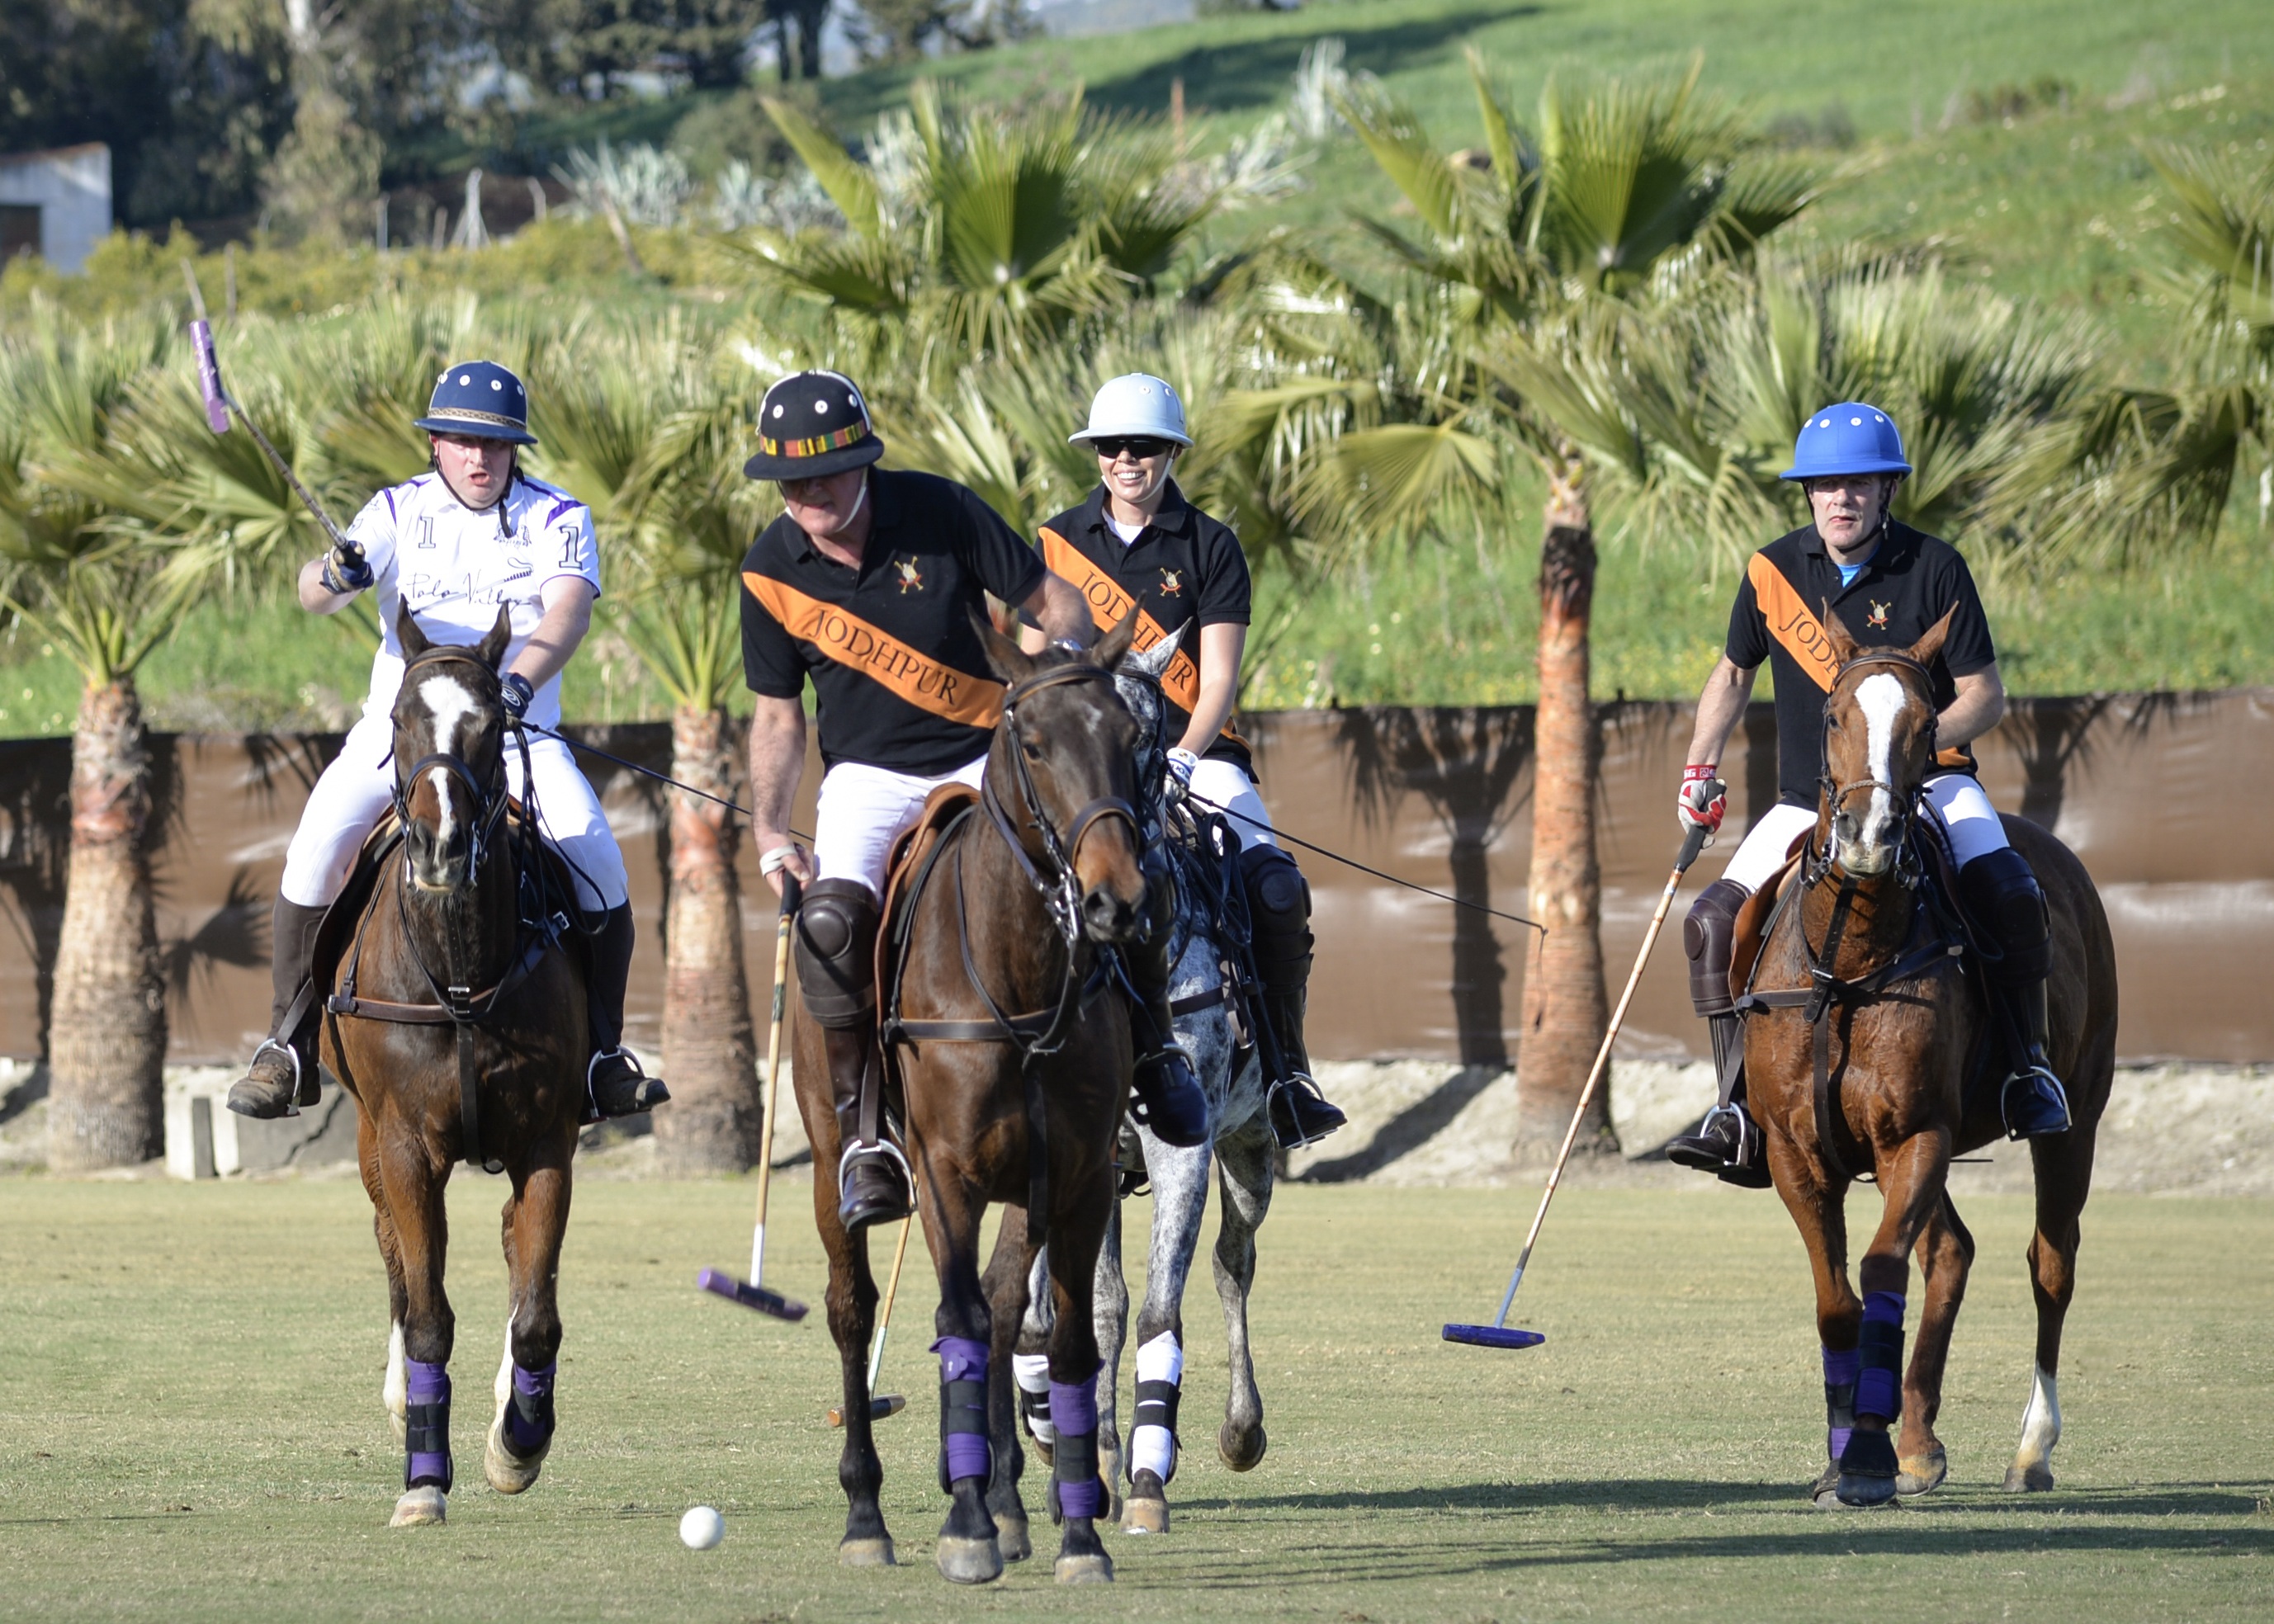
field, horse, pony, sports, ball game, eventing, team sport, polo, animal sports, equestrian sport, endurance riding, stick and ball games, stick and ball sports, polocrosse